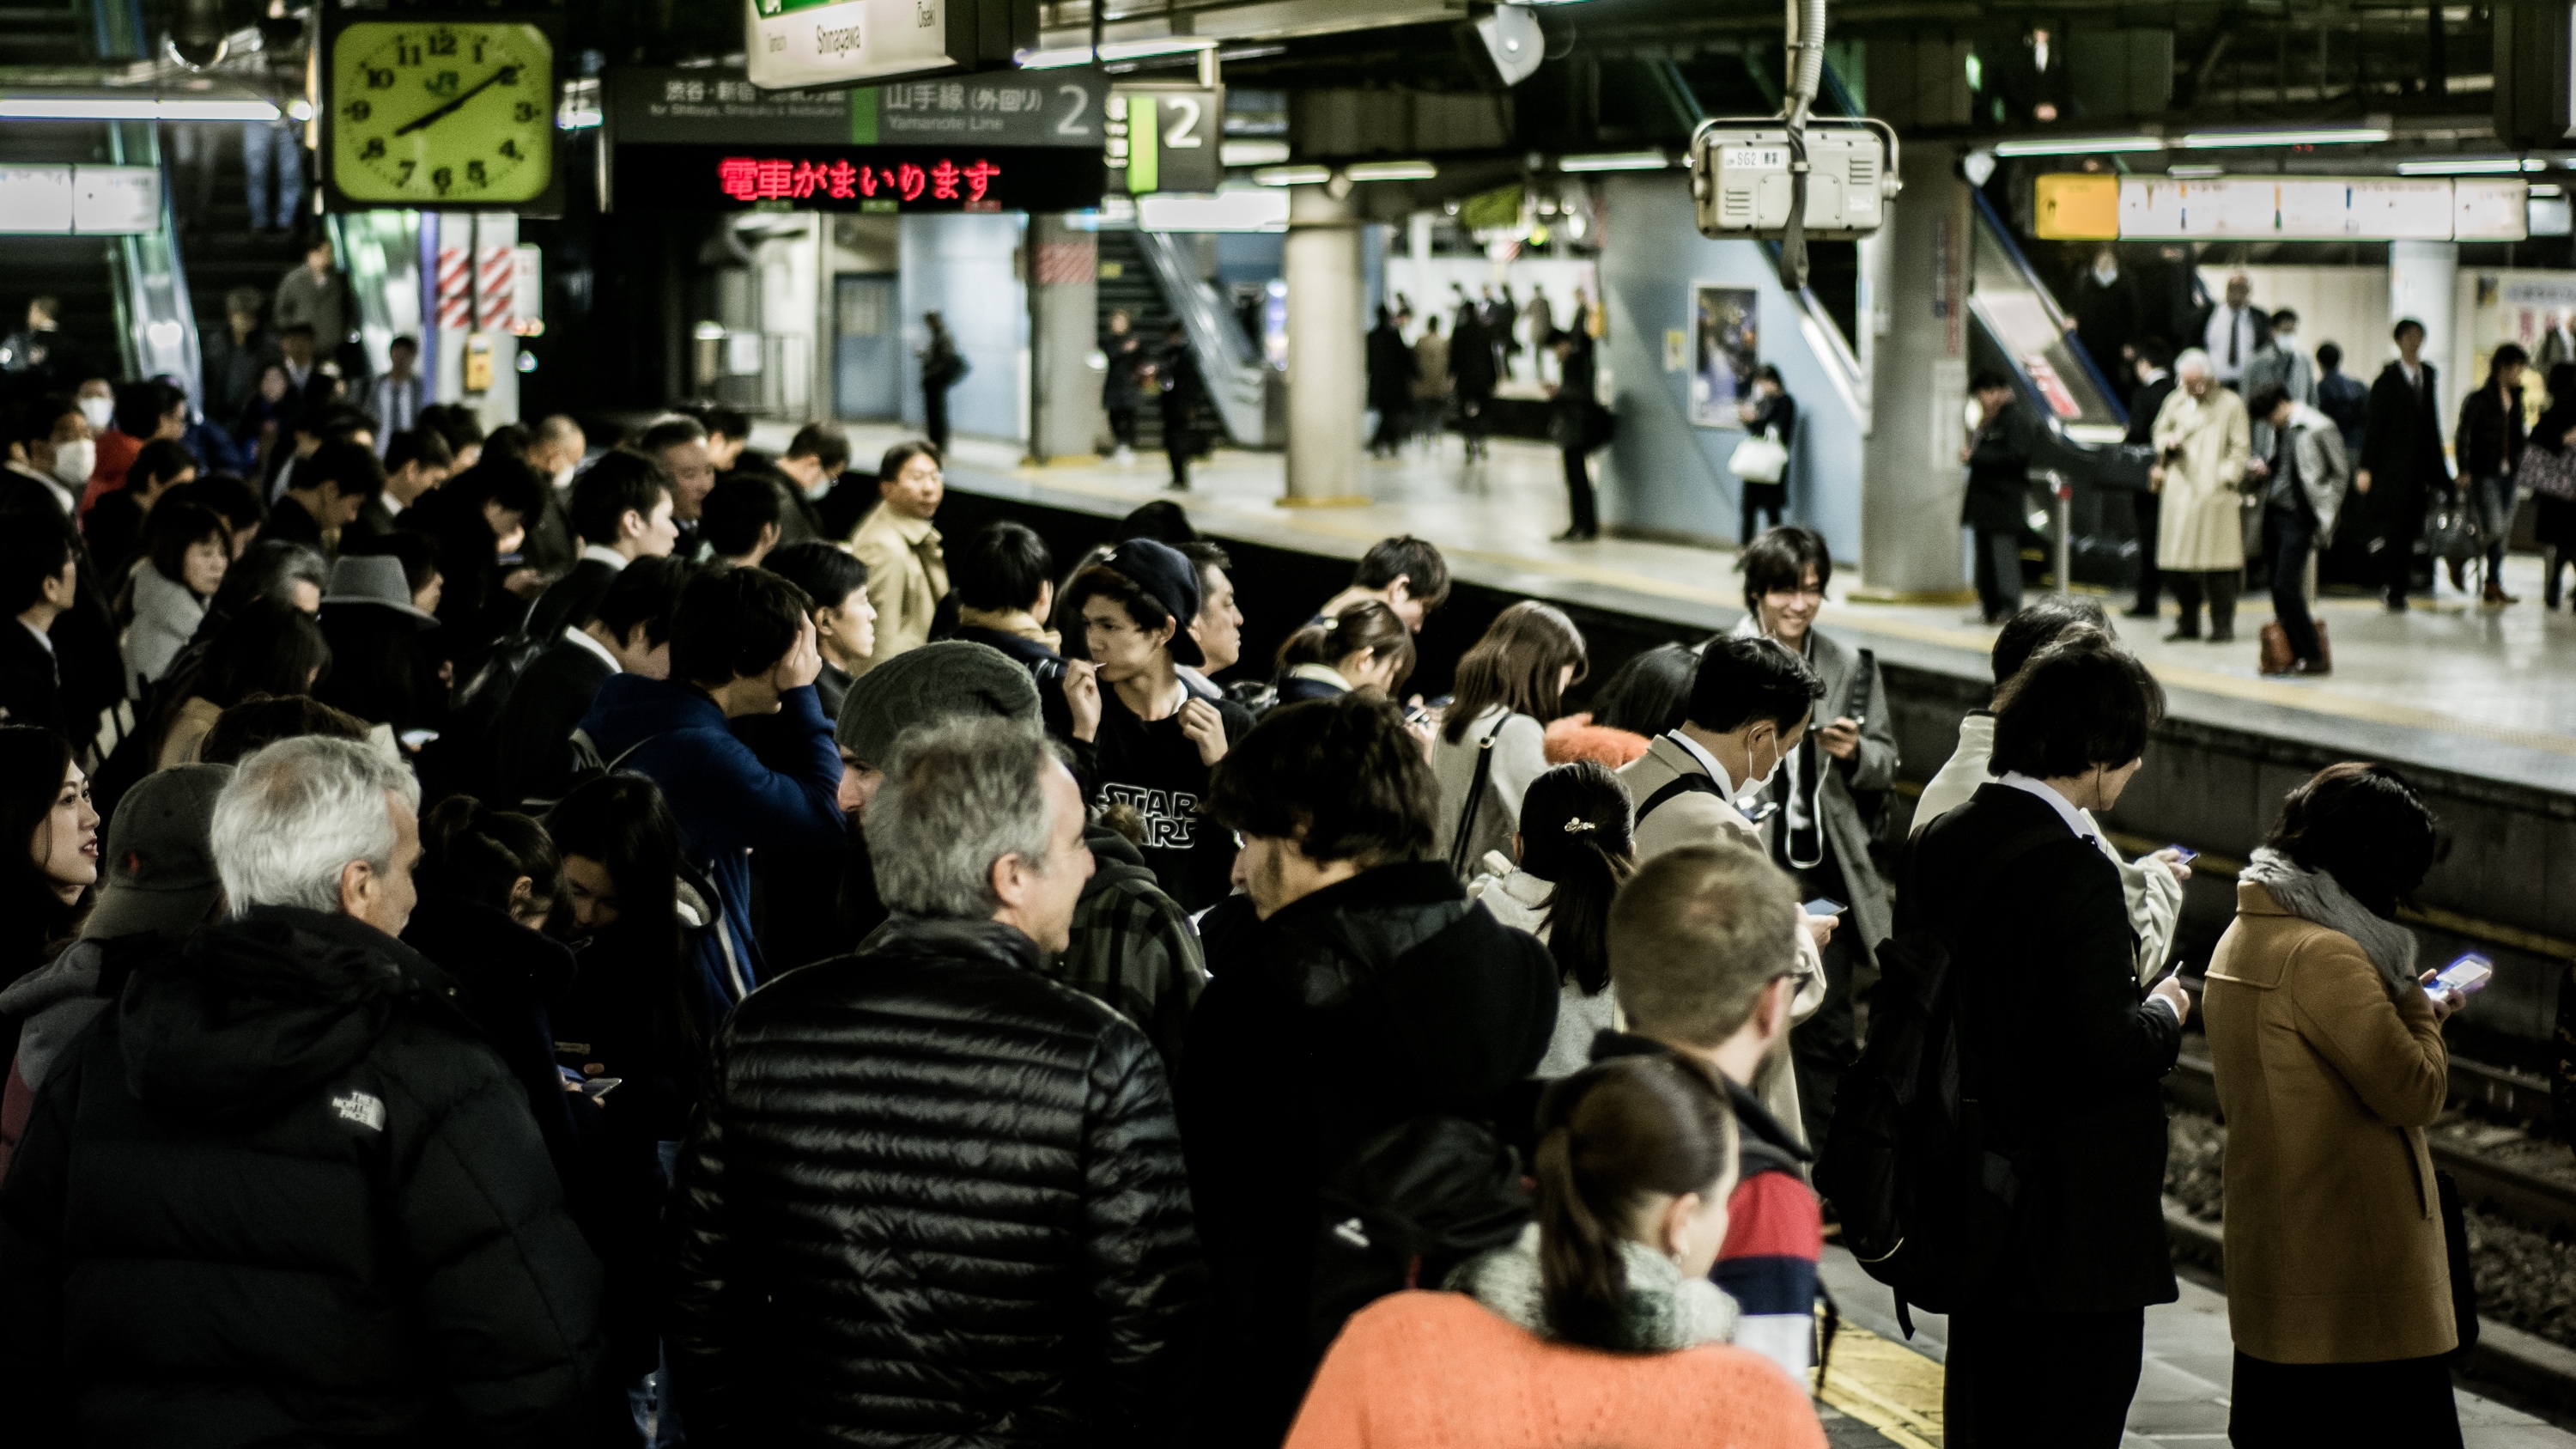
group, crowd, travel, public transport, esculator, connection